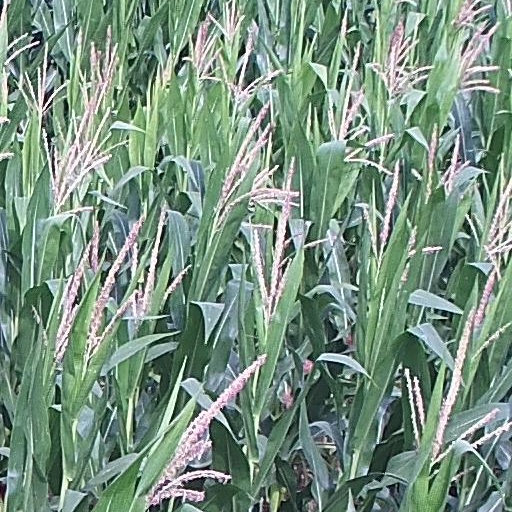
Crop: maize; corn